Kleptoparasitism

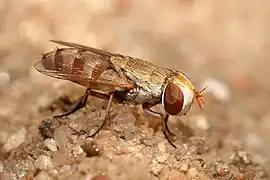
Miltogrammine fly ("Craticulina seriata") is a kleptoparasite of sand wasps, depositing its larvae on the food reserved for the larvae of the wasp

Some true flies (Diptera) are kleptoparasites; the strategy is especially common in the subfamily Miltogramminae of the family Sarcophagidae. There are also some kleptoparasites in the families Chloropidae and Milichiidae. Some adult milichiids, for example, visit spider webs where they scavenge on half-eaten stink bugs. Others are associated with robber flies (Asilidae), or "Crematogaster" ants. Flies in the genus "Bengalia" (Calliphoridae) steal food and pupae transported by ants and are often found beside their foraging trails. "Musca albina" (Muscidae) reportedly shows kleptoparasitic behaviour, laying eggs only in dung balls being interred by one of several co-occurring dung-rolling scarab species.